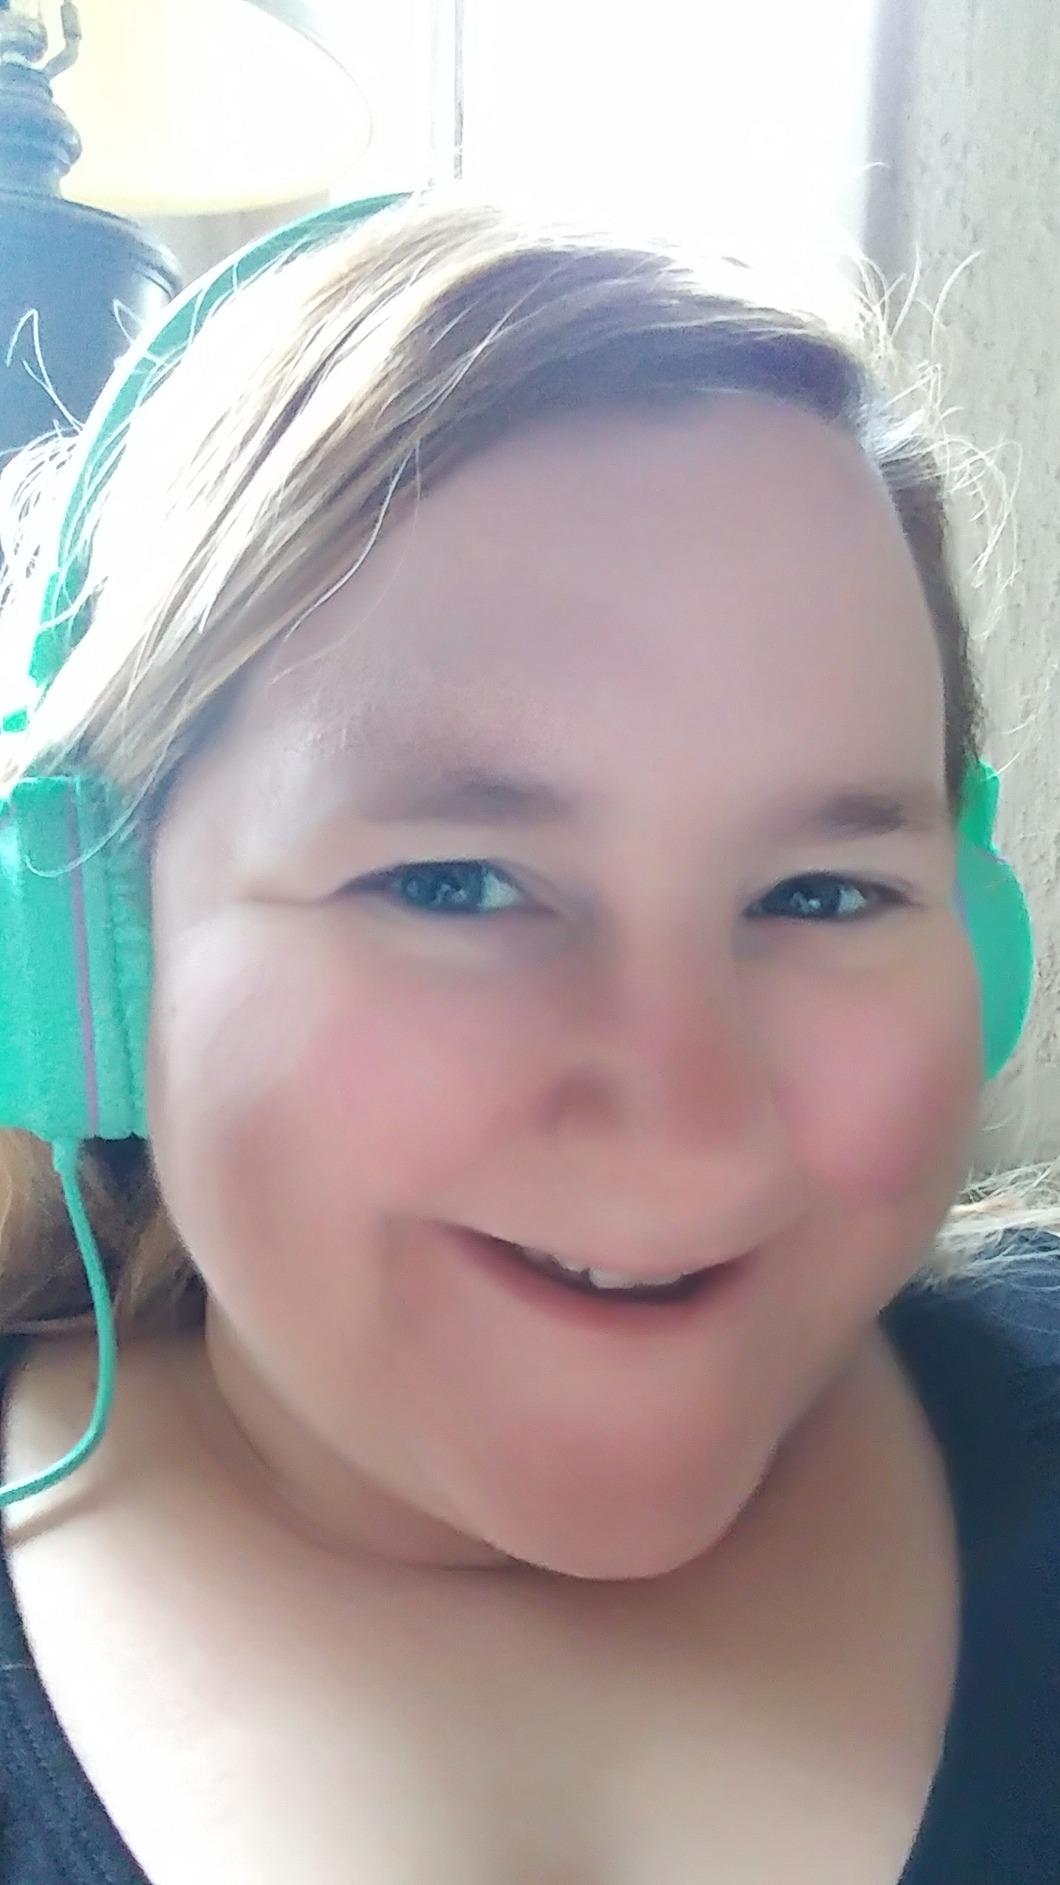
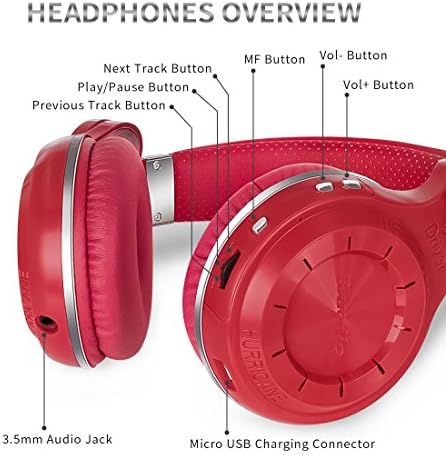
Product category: headphones
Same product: no